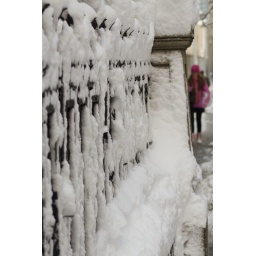
Snow and the girl in pink